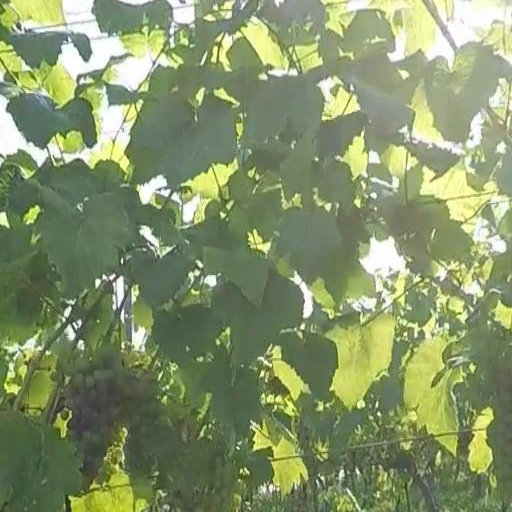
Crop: grape